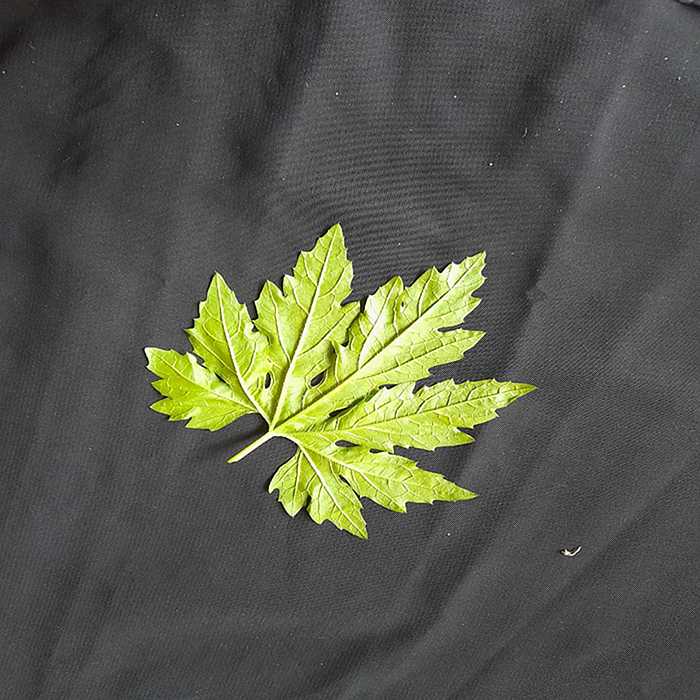
Plant: Bitter Gourd
Label: Fresh leaf